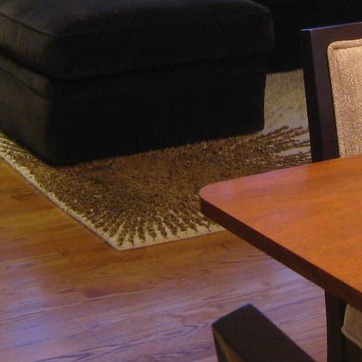
Material: carpet